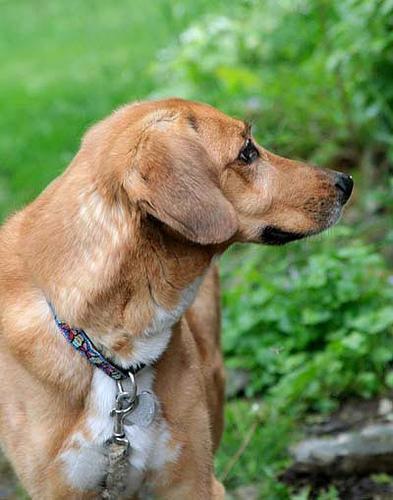
redbone